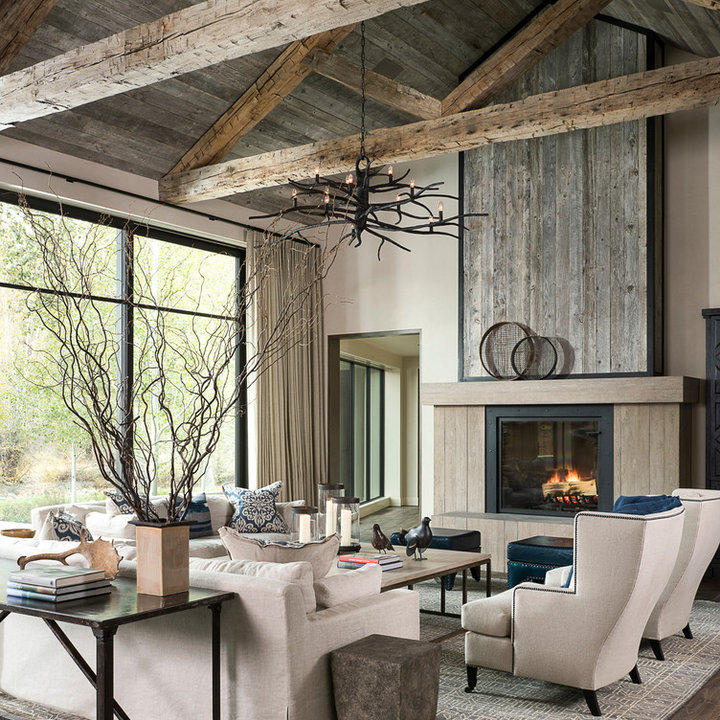
Style: Rustic